Auxilia

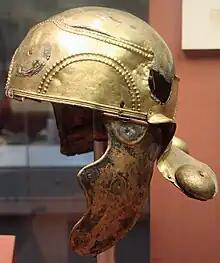
The cavalry Witcham Gravel helmet from Cambridgeshire (England), 1st century AD

The mainstay of the Roman republic's war machine was the manipular legion, a heavy infantry unit suitable for close-quarter engagements on more or less any terrain, which was probably adopted sometime during the Samnite Wars (343–290 BC). Despite its formidable strength, the legion had a number of deficiencies, especially a lack of cavalry. Around 200 BC, a legion of 4,200 infantry had a cavalry arm of only 300 horse (just 7% of the total force). This was because the class of citizens who could afford to pay for their own horse and equipment – the equestrian order, the second rank in Roman society, after the senatorial order – was relatively small. In addition, the legion lacked missile forces such as slingers and archers. Until 200 BC, the bulk of a Roman army's cavalry was provided by Rome's regular Italian allies ("socii"), commonly known as the "Latin" allies, which made up the Roman military confederation. This was Rome's defence system until the Social War of 91–88 BC. The Italian forces were organised into "alae" (literally 'wings', because they were generally posted on the flanks of the Roman line of battle). An allied , commanded by three Roman , was similar or slightly larger in infantry size (4–5,000 men) to a legion, but contained a more substantial cavalry contingent: 900 horse, three times the legionary contingent. Since a pre-Social War consular army always contained an equal number of legions and , 75% of its cavalry was provided by the Latin allies. The overall cavalry element, c. 12% of the total force (2,400 out of a normal consular army of approximately 20,000 total effectives), was greater than in most peninsular Italian forces, but well below the overall 21% cavalry component that was typical of the Principate army (80,000 cavalry out of 380,000 total effectives in the early 2nd century).